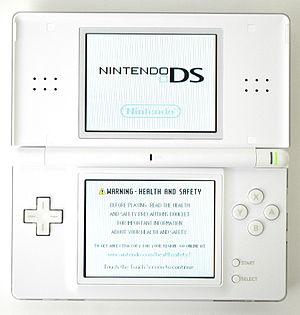
Nintendo est une entreprise multinationale japonaise fondée en 1889 par Fusajirō Yamauchi près de Kyoto au Japon. Elle est spécialisée dans la fabrication de consoles de jeu vidéo, comme la Nintendo Entertainment System, la Nintendo 64, la Wii et la Nintendo DS, ainsi que dans la conception de jeux vidéo tels que Super Mario ou The Legend of Zelda.